Te Kooti's War

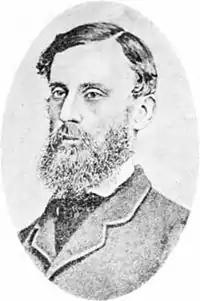
Major Reginald Biggs, militia commanding officer and Tūranga resident magistrate

Biggs scrambled to assemble a force with which to confront Te Kooti at Whareongaonga—his militia volunteers, the Mounted Rifles under Captain Charles Westrupp, and some "kūpapa ", nearly 90 men in total. Two other parties were raised; about 25 militia and 100 "kūpapa " set out from Wairoa in Hawke's Bay, while a few days later another 30 militia, accompanied by 40 "kūpapa " departed from Napier. The latter party, led by Colonel George Whitmore, the commander of the Armed Constabulary and in overall charge of the pursuit of Te Kooti, would later be joined by 50 men of the Armed Constabulary.